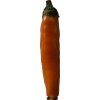
Label: pepper